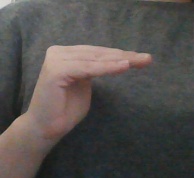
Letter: haa